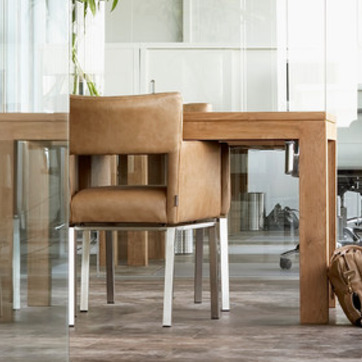
Material: leather